Monument to Bravo Murillo (Madrid)

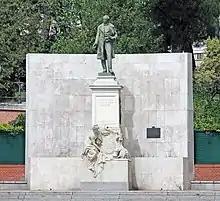

The Monument to Bravo Murillo is an instance of public art in Madrid, Spain. Dedicated to Juan Bravo Murillo, promoter of the Canal de Isabel II, it currently lies at the meeting of the calle de Bravo Murillo and the .